Dunskey Castle

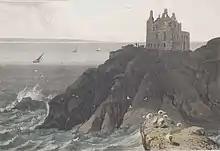
Dunsky Castle Near Patrick - painting by William Daniell

Another version of Adair / Odeir / Edzear of Dunskey Castle in Portry / Portrie / Port-N-Rye, is : c. AD1326 "Index A. From old vol. XXII Fol. 25 verso – Ane Littill small skine quahirin ar conteinet certane complaintis of deforcementis and of haldingis of landis quhilkis ar decydit be the parliament. Carta Thomas Odeir de terris de Kildonan Dromin Porthie" [ Portrie = Dunsky & Kinhilt ]. c.1600 Kildonan Castle appeared to be a large castle just east of Dunskey Castle, shown on Timothy Pont's map in Blaeu's Atlas.